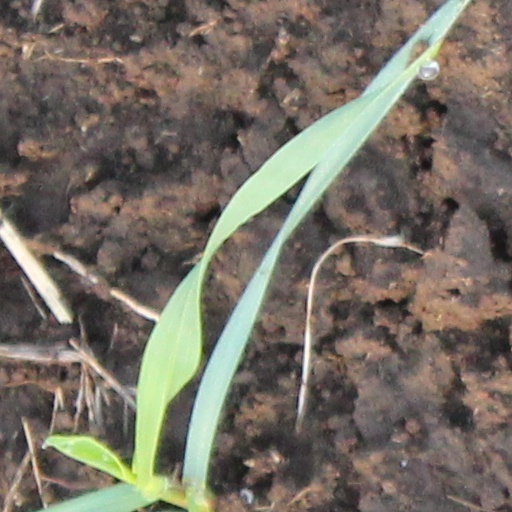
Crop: wheat